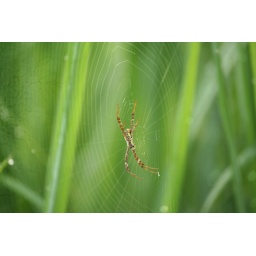
Spider building web  on  rice leafe plant in the morning. Web of spider isdanger for little insect